Battle of Nijmegen

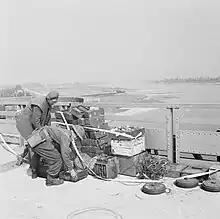
British soldiers dismantle German explosives on the Waal Bridge.

The Allies' greatest fear was that the Germans would blow up the Road Bridge, which would render Market Garden a failure. Indeed, the Germans had already installed explosives on the bridge, ready to be detonated when that would be deemed necessary, but this never happened during the entire battle. Generalfeldmarschall Walter Model, commander of the German forces in the Netherlands, counted on an Allied defeat at Arnhem. This meant the bridge could still be of use for a large-scale counteroffensive, and so it was not destroyed on 17 September. On 18 September, resistance member Jan van Hoof allegedly sabotaged the explosives, but this remains uncertain. However, when he was arrested and executed by the Germans the next day, he was soon heroised as the "Saviour of the Waal Bridge". An official investigation after the war concluded the Germans would have had enough time to charge the bridge with explosives once more and demolish it anyway; however, they again did not do so out of strategic considerations. According to another hypothesis, the Germans supposedly failed to blow up the bridge on 20 September, because the ignition system malfunctioned.